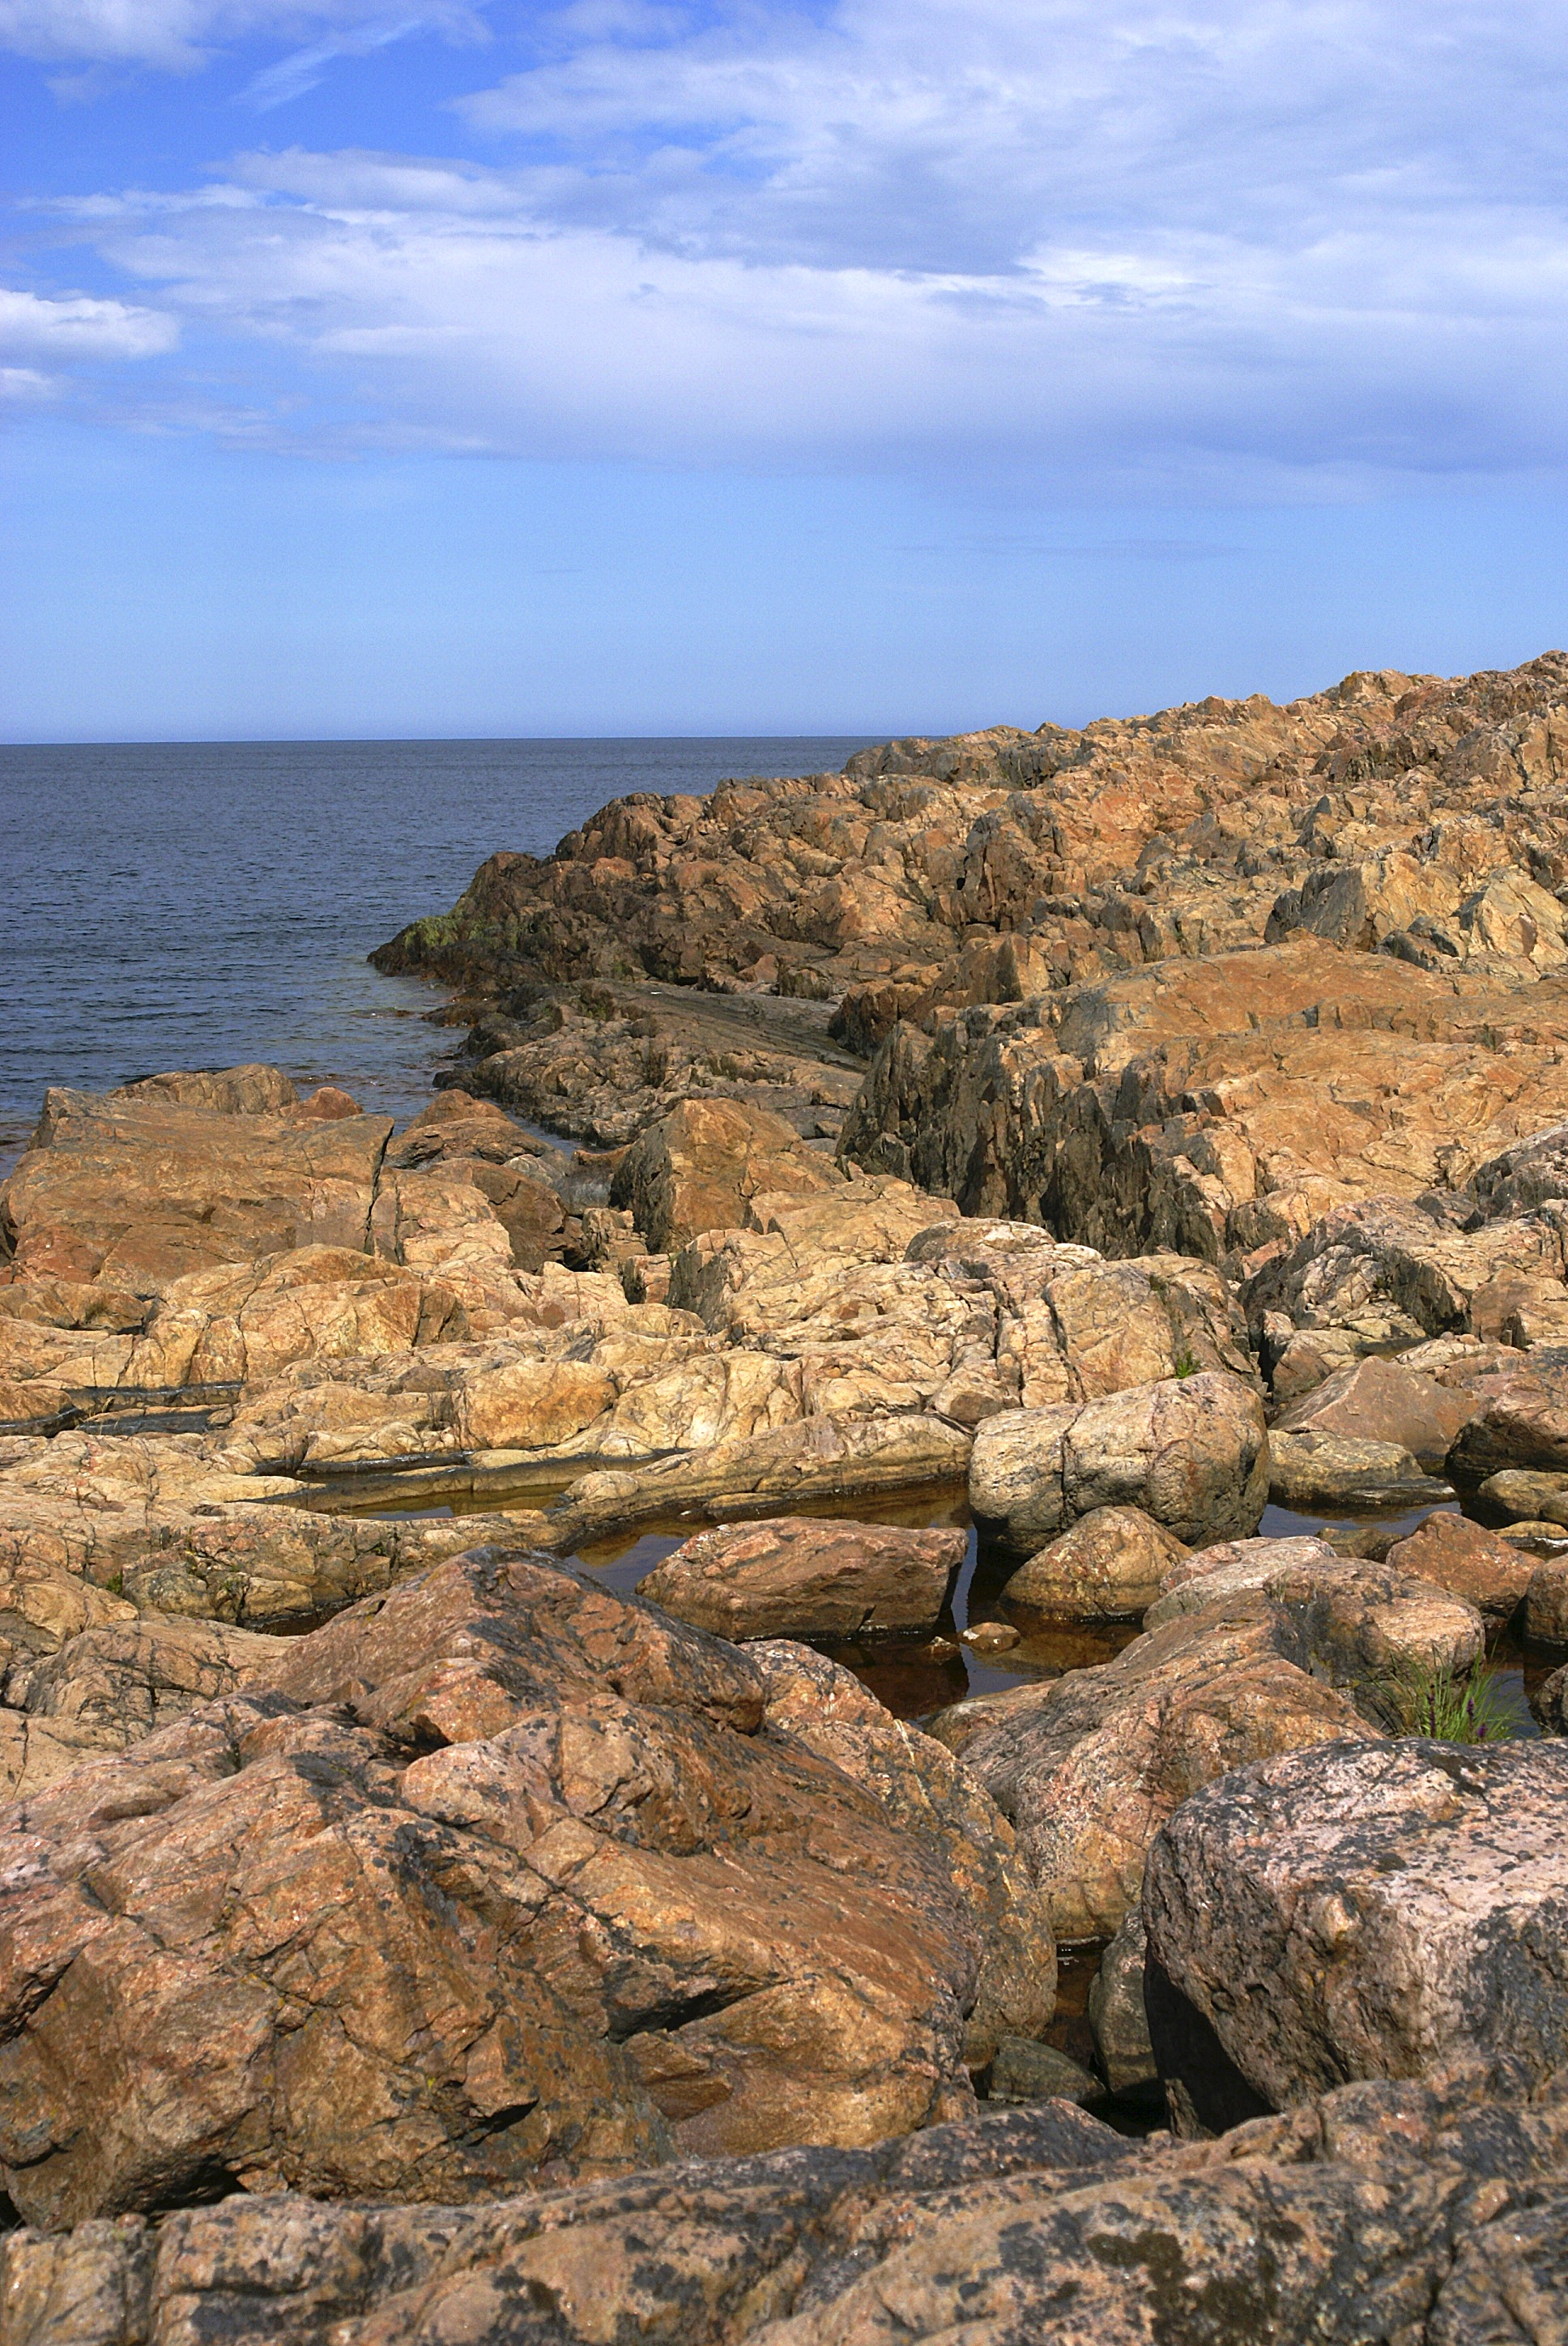
landscape, sea, coast, water, rock, ocean, wilderness, mountain, shore, coastal, stone, summer, formation, cliff, terrain, material, ridge, geology, cliffs, badlands, reserve, sweden, landscapes, plateau, cape, landform, natural environment, geographical feature, north uppland, arms lasse